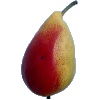
Label: Pear 2